Epsom College

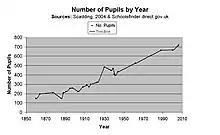
Number of Pupils by year. An overview of the development of the College.

The college continued its charitable activities, alongside its strictly educational role, throughout the 20th century. It was only in 2000 that the Royal Medical Foundation was formed as a separate entity, funding the support of four Foundationers at the college, 27 outside it, and paying 20 pensions and supporting one doctor at a medical home.